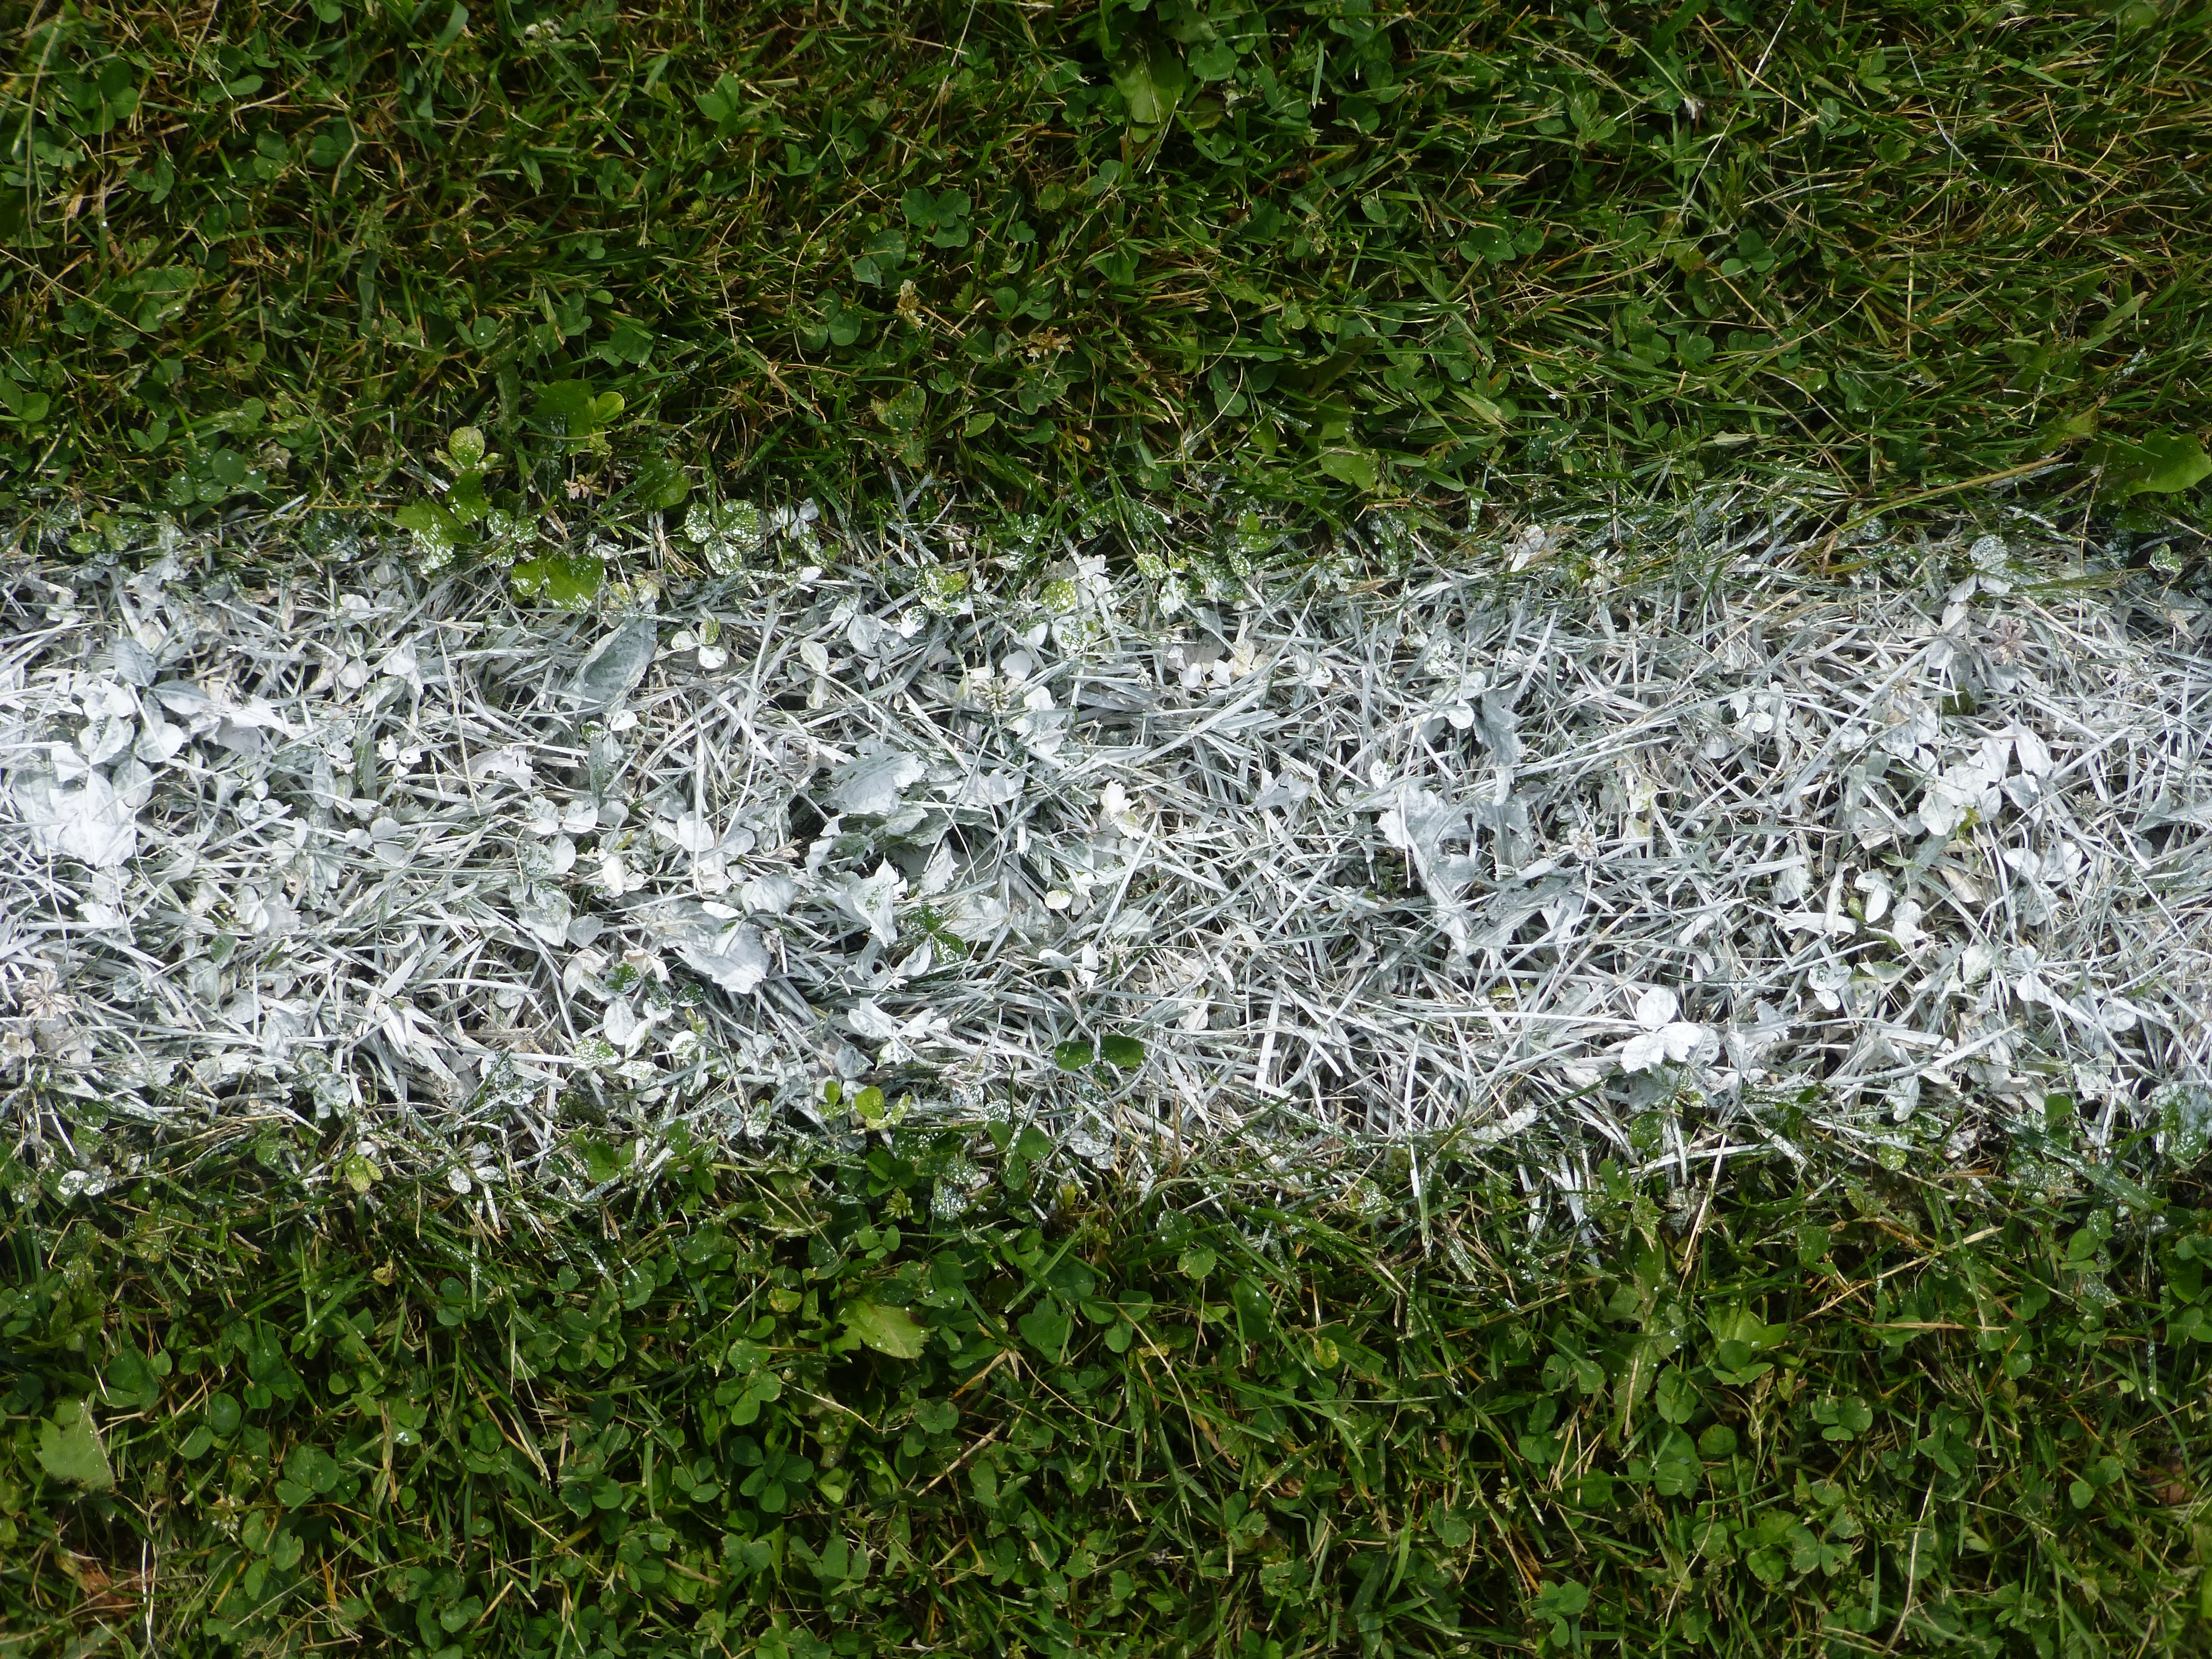
grass, plant, white, sport, lawn, leaf, flower, line, green, soil, paint, garden, plants, soccer field, shrub, painted, flooring, road surface, grass family